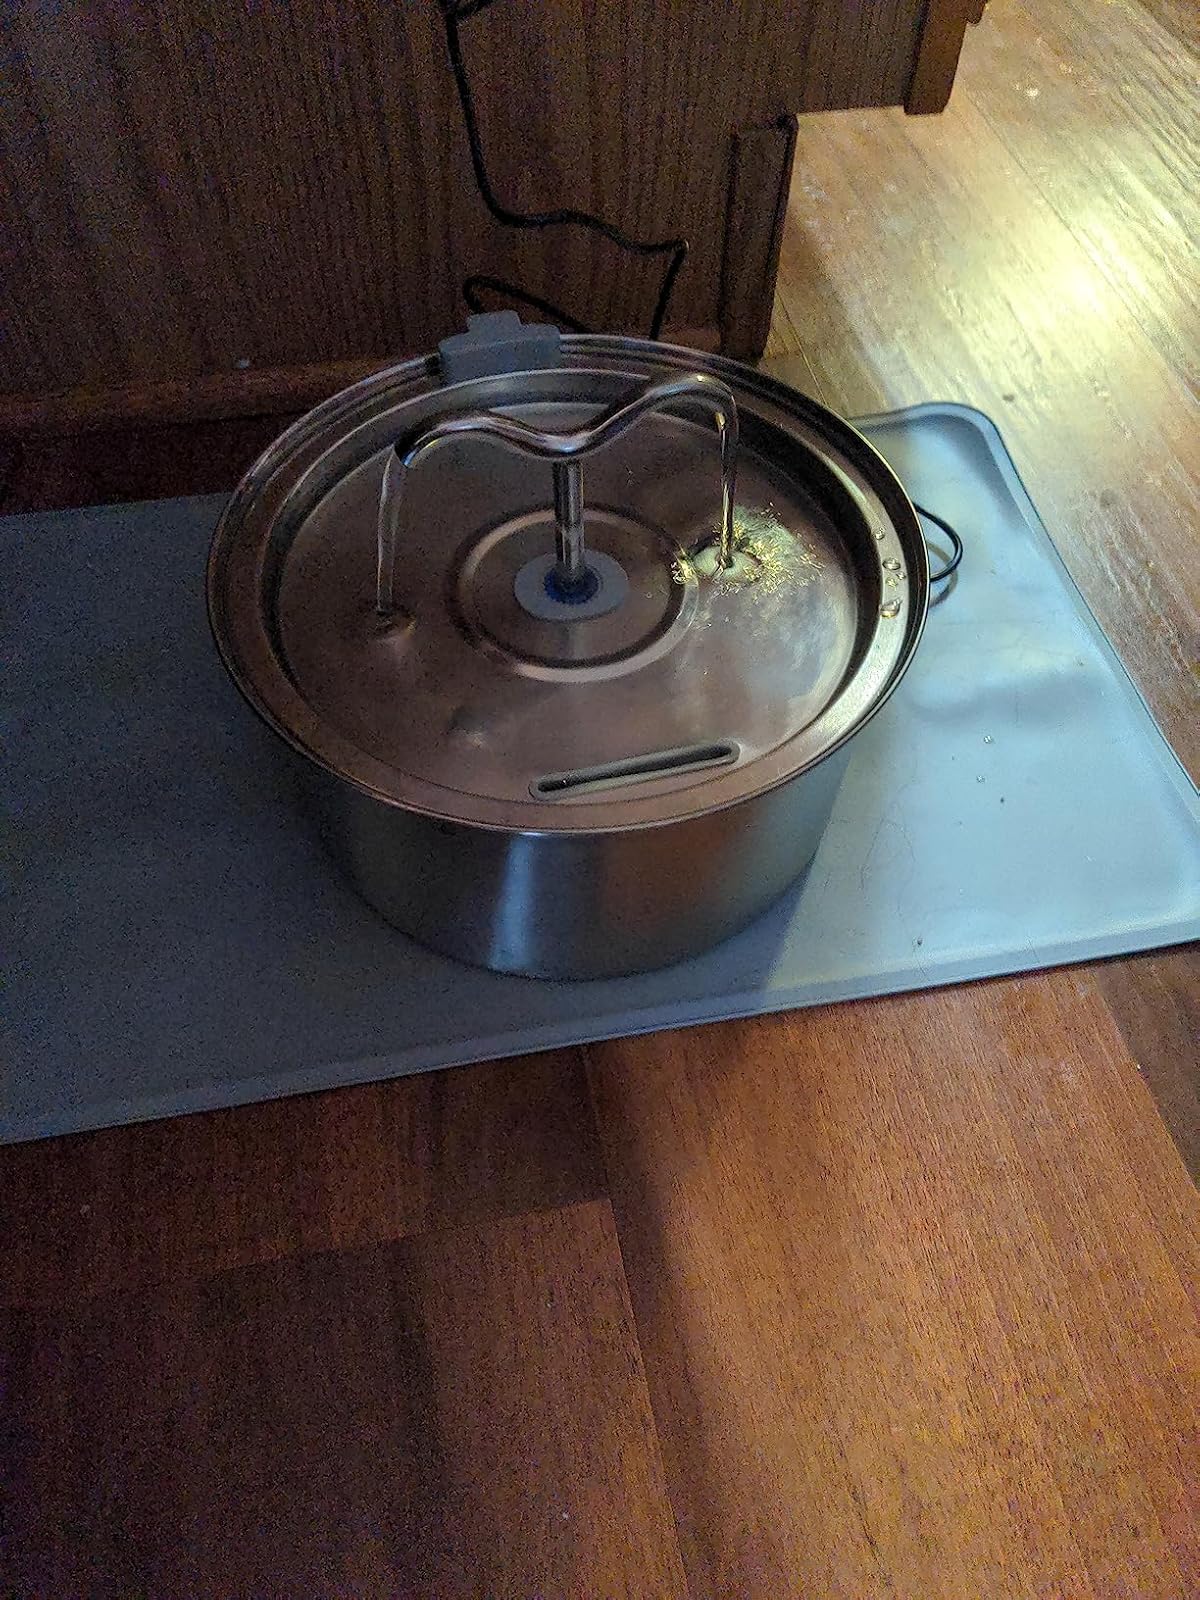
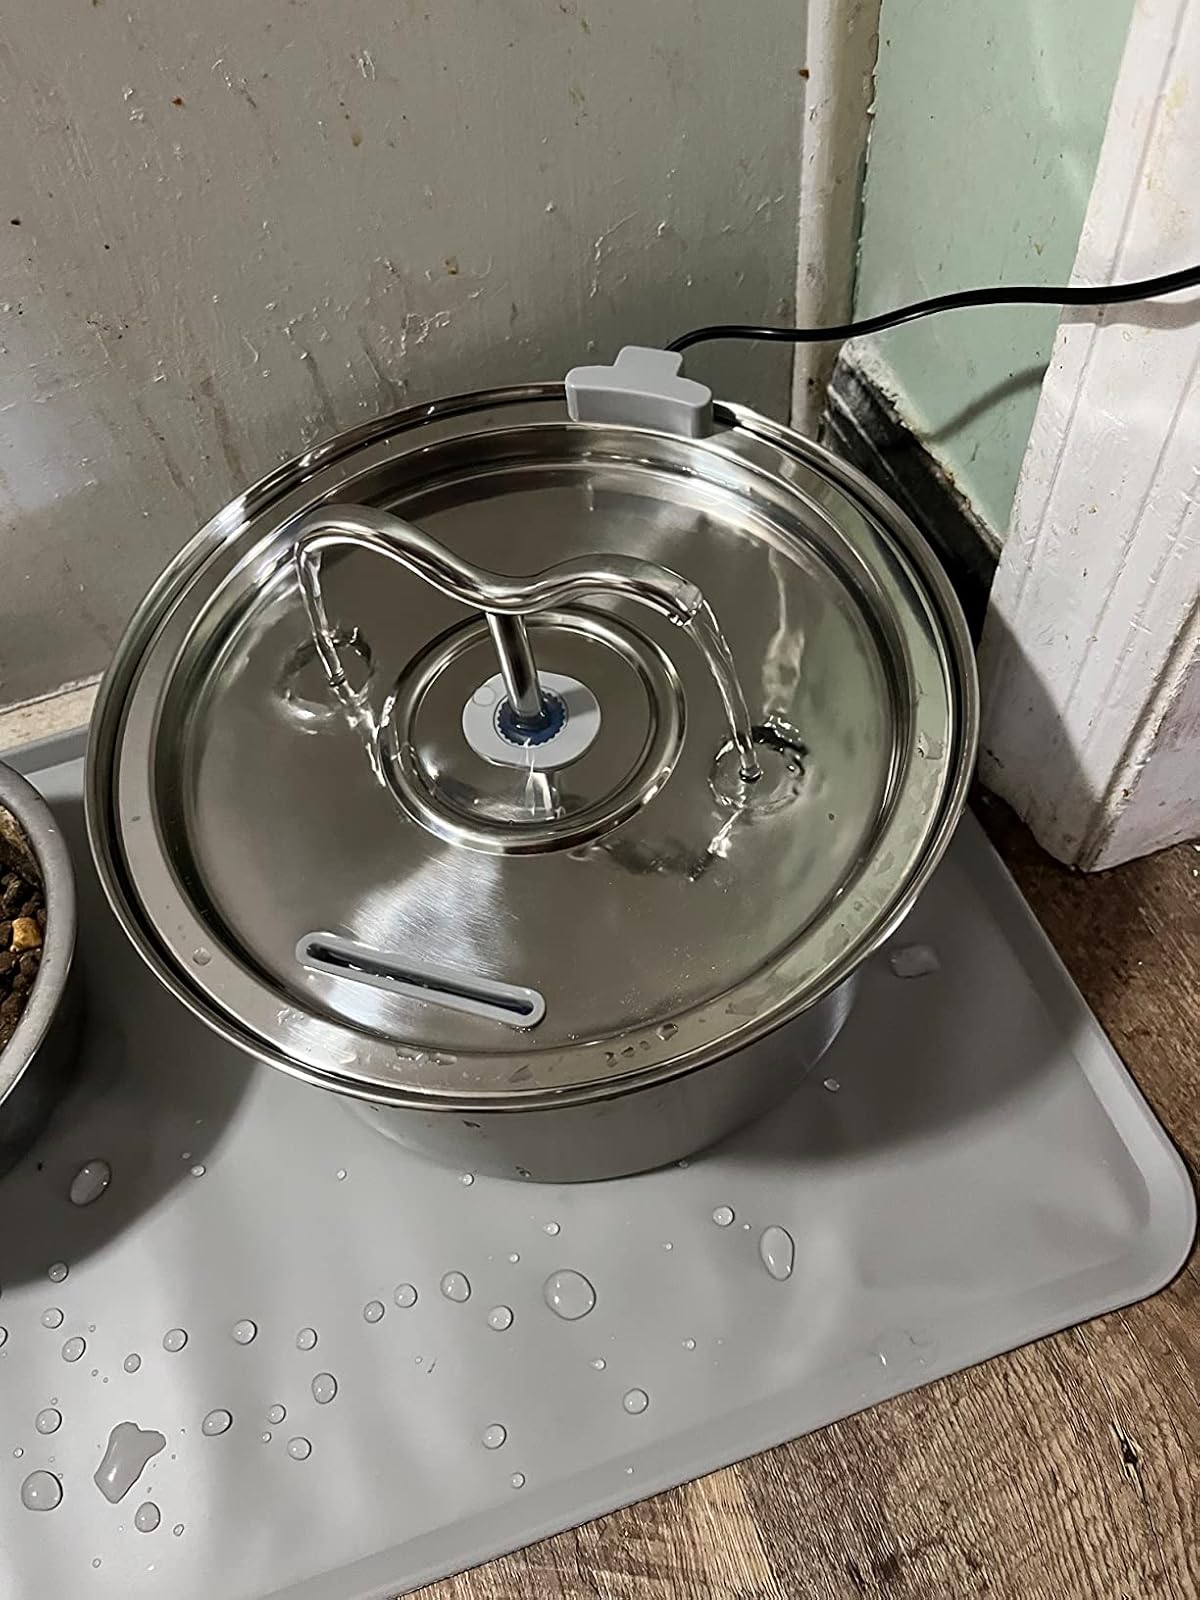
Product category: items_bowl
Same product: yes